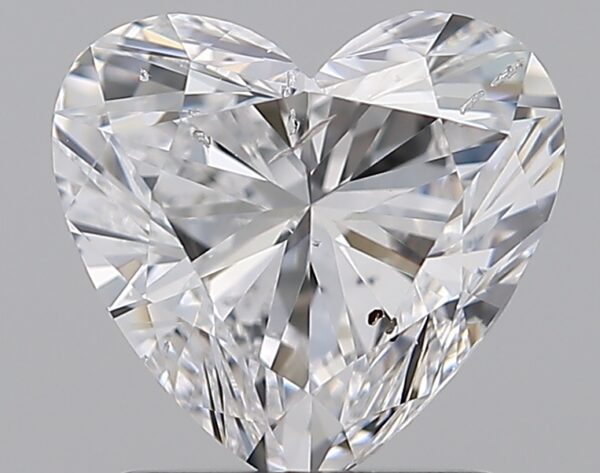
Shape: heart
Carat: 1.5
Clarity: SI2
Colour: D
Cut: VG
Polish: EX
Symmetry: VG
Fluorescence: F
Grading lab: GIA
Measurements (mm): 7.08 x 7.54 x 4.52